Caravana de Campeones (2018)

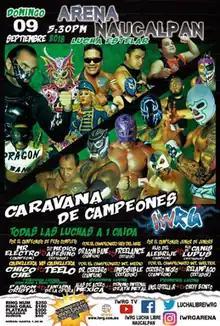
Official poster for the show

Caravana de Campeones (2018) (Spanish for "Caravan of Champions") was a major annual "lucha libre" event produced and scripted by the Mexican "Lucha Libre", or professional wrestling promotion, International Wrestling Revolution Group (IWRG). The show was held on September 9, 2018 in Arena Naucalpan, Naucalpan, State of Mexico, Mexico, IWRG's main arena. The 2018 version of the event was the eleventh overall show IWRG has held under the Caravana de Campeones banner. As the name indicates, the focal point of the show was the various championships promoted by IWRG, as five of the matches were for a championship.